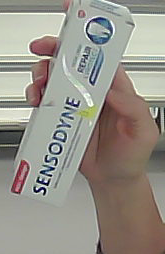
Product: sensodyne_toothpaste